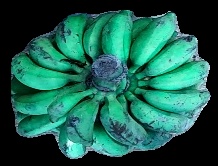
Variety: rasbale
Grade: grade3